Lewi Pethrus

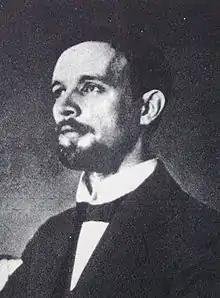
Lewi Pethrus in 1937

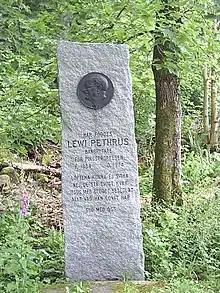
Lewi Pethrus memorial stone

Lewi Pethrus (born Pethrus Lewi Johansson; 11 March 1884 – 4 September 1974) was a Swedish Pentecostal minister who played a decisive role in the formation and development of the Pentecostal movement in his country. In 1964, he founded the political party the Christian Democrats.